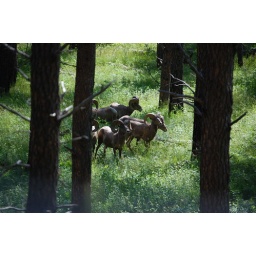
A group of six male bighorn sheep (&lt;i&gt;Ovis canadensis&lt;/i&gt;) near Sheridan Lake in the Black Hills National Forest.